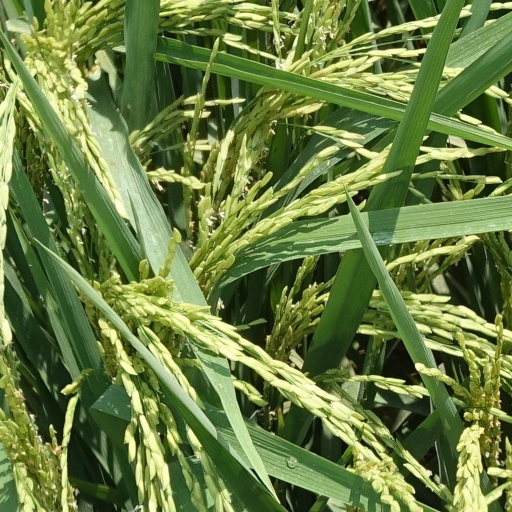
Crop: rice